Belayneh Dinsamo

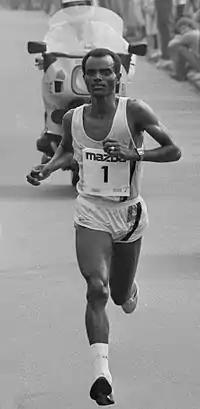
Belayneh Densamo

Belayneh Densamo (born 28 June 1965) is an Ethiopian former long-distance runner, and a long-period world record holder for the marathon discipline. He held the world record for 10 years (1988-1998).